Canberra Brave

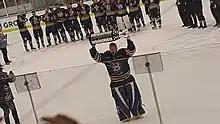
Canadian import goaltender, Matt Hewitt, hoists the Goodall Cup trophy in 2018 after helping the CBR Brave beat the Sydney Bears 4–3 in overtime in the final at the Icehouse, Melbourne

The 2018 AIHL season saw the CBR Brave break AIHL records for most wins and points in a single season on their way to topping the league standings. The Brave secured top spot in the league with five games remaining in the regular season and ended the season with twenty four wins from twenty eight matches for a return of seventy two points. The Brave ended the regular season eighteen points ahead of the Sydney Bears in second place to clinch the franchise's first title, the H Newman Reid Trophy. In the 2018 Finals Weekend the CBR Brave defeated the Melbourne Mustangs 5–1 in the first semi-final on Saturday 1 September 2018 to qualify for the Goodall Cup Final the following day. On 2 September 2018, the Brave faced-off against the Sydney Bears in the final and were victorious in overtime with a 4–3 victory. The Brave led the match 2-0 after the first period but the Bears fought back in the second period and took the lead into the second break 3–2. The Brave levelled the match in the third period before scoring the golden goal winner in overtime. The Brave became the first Canberra based ice hockey franchise to lift the Goodall Cup and the second Canberra based team overall, following the ACT representative team's victory in 1998. Canberra Brave's Dave and Jayden Lewis became the first father-son duo in Australian Ice Hockey League history to lift the Goodall Cup. American import forward, Trevor Gerling, finished equal top points scorer in the league. Canadian import goaltender, Matt Hewitt, finished top in the league goaltender standings and Australian international, Wahebe Darge, won the AIHL best local player award for 2018. Foundation player, Jordie Gavin who was instrumental in building the CBR Brave following the collapse of the Canberra Knights, retired after the 2018 AIHL final, his first Goodall Cup success.